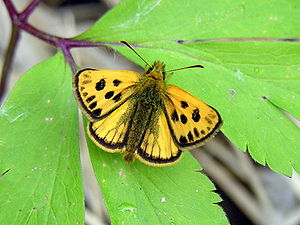
Sortplettet bredpande
Sortplettet bredpande er en sommerfugl i bredpandefamilien. Den sortplettede bredpande er et forsommerdyr, der kan ses fra sidst i maj til sidst i juni. Tit ses den sammen med rødlig perlemorsommerfugl og nældesommerfugl.